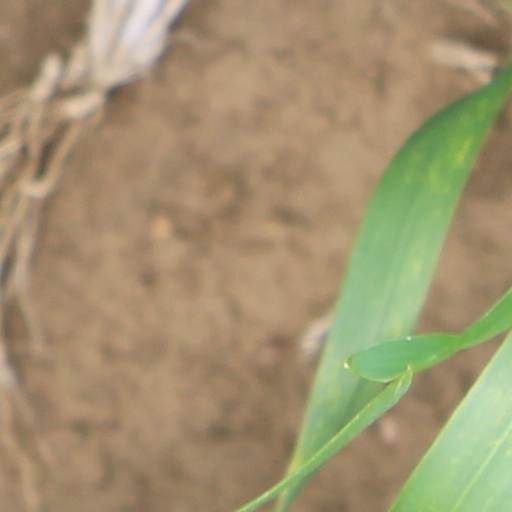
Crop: wheat